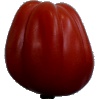
Label: Tomato Heart 1